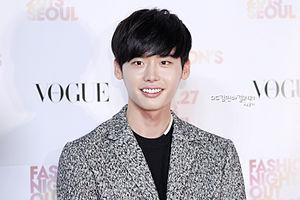
Lee Jong-suk est un acteur et mannequin sud-coréen, né le 14 septembre 1989 à Yongin.